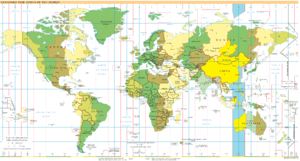
UTC+8 est un fuseau horaire, en avance de 8 heures sur UTC.
L'heure normale des Philippines, également connu sous le nom de Philippine Time, est le nom officiel de l'heure aux Philippines. Le pays n'utilise qu'un seul fuseau horaire et pendant une courte période, il a également utilisé l'heure d'été.